Lost After Dark

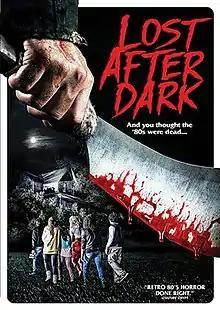

Lost After Dark is a 2015 Canadian horror film starring Robert Patrick.